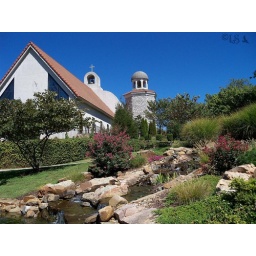
Beautiful old church with gorgeous stained glass windows and fantastic landscaping. Located in the back of a strip mall!